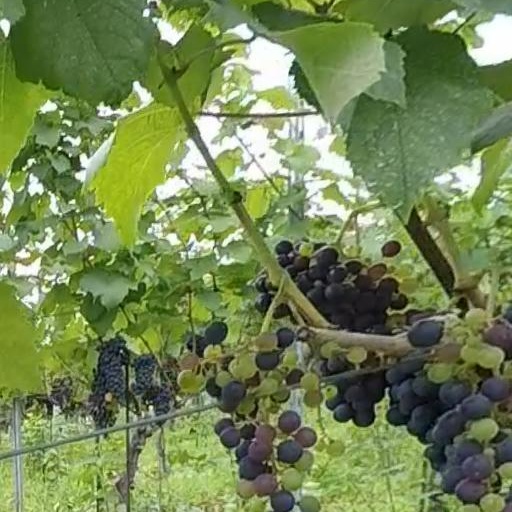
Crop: grape